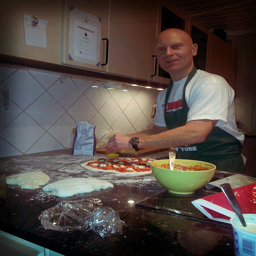
a man sprinkling ingredients onto a pizza in a kitchen
a man wearing an apron and making a pizza from scratch
A man with a apron on is making a pizza on a counter.
A bald man making pizzas in a kitchen.
A man making a pizza at a counter.